Ashoka

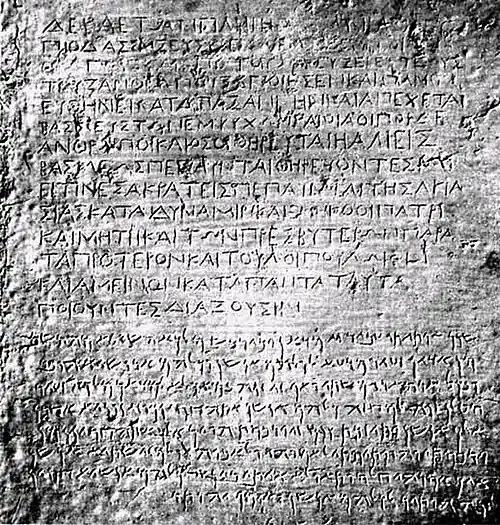
The Kandahar Edict of Ashoka, a bilingual inscription (in Greek and Aramaic) by King Ashoka, discovered at Kandahar

It is well known that Ashoka sent "dütas" or emissaries to convey messages or letters, written or oral (rather both), to various people. The VIth Rock Edict about "oral orders" reveals this. It was later confirmed that it was not unusual to add oral messages to written ones, and the content of Ashoka's messages can be inferred likewise from the XIIIth Rock Edict: They were meant to spread his "dhammavijaya", which he considered the highest victory and which he wished to propagate everywhere (including far beyond India). There is obvious and undeniable trace of cultural contact through the adoption of the Kharosthi script, and the idea of installing inscriptions might have travelled with this script, as Achaemenid influence is seen in some of the formulations used by Ashoka in his inscriptions. This indicates to us that Ashoka was indeed in contact with other cultures, and was an active part in mingling and spreading new cultural ideas beyond his own immediate walls.